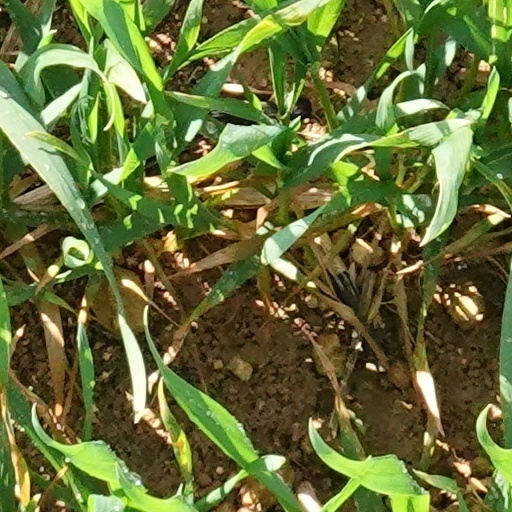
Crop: wheat